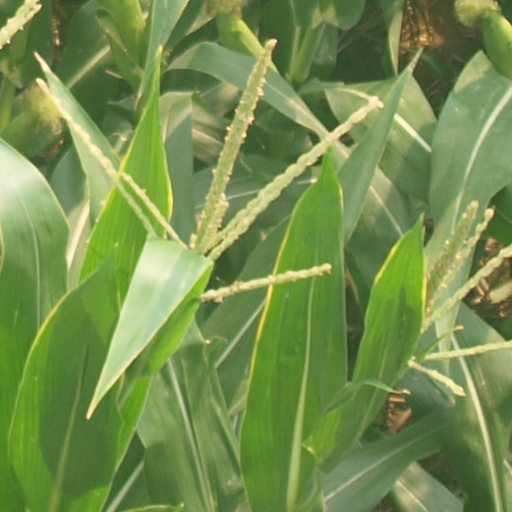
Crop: maize; corn